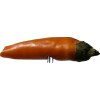
Label: pepper